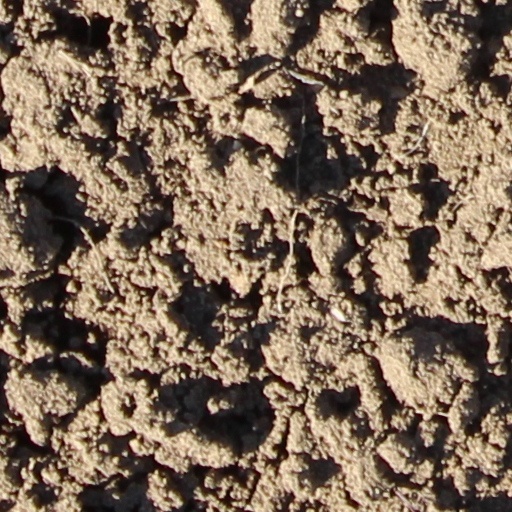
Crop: wheat